Phyllis Reiss

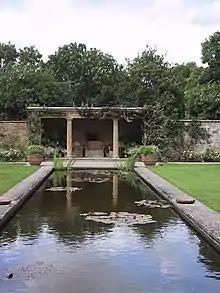
The Formal Gardens behind Tintinhull House in 2001

Phyllis Emily Reiss born Phyllis Emily Lucas (3 3October 1886 – 1961) was a British garden designer noted for her work at her own Tintinhull Garden, and Montacute House.